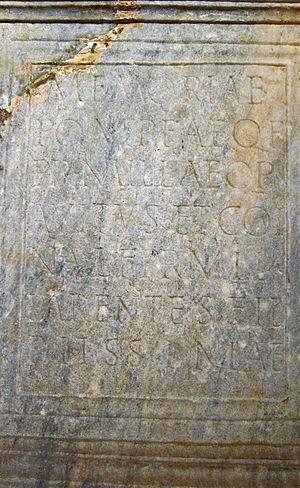
Saint-Girons (Ariège, France)
Saint-Girons est une commune française située dans le département de l'Ariège, en région Occitanie. Son nom fut donné en hommage à Girons d'Hagetmau, évangélisateur de la Novempopulanie.